Nagapattinam district

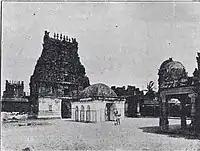
courtyard of a temple with towers in the background

Soundararajaperumal Temple is a Hindu temple in Nagapattinam dedicated to Vishnu. It is one of the Divya Desams, the 108 temples of Vishnu revered in "Nalayira Divya Prabandham" by the Tirumangai Alvar, one of the 12 poet saints called Alwars of the 6th–9th century. The other prominent Hindu temples in the district are Sikkal Singaravelan Temple at Sikkal, Vedaranyeswarar Temple at Vedaranyam, Ettukudi Murugan Temple and Koothanur Maha Saraswathi Temple.